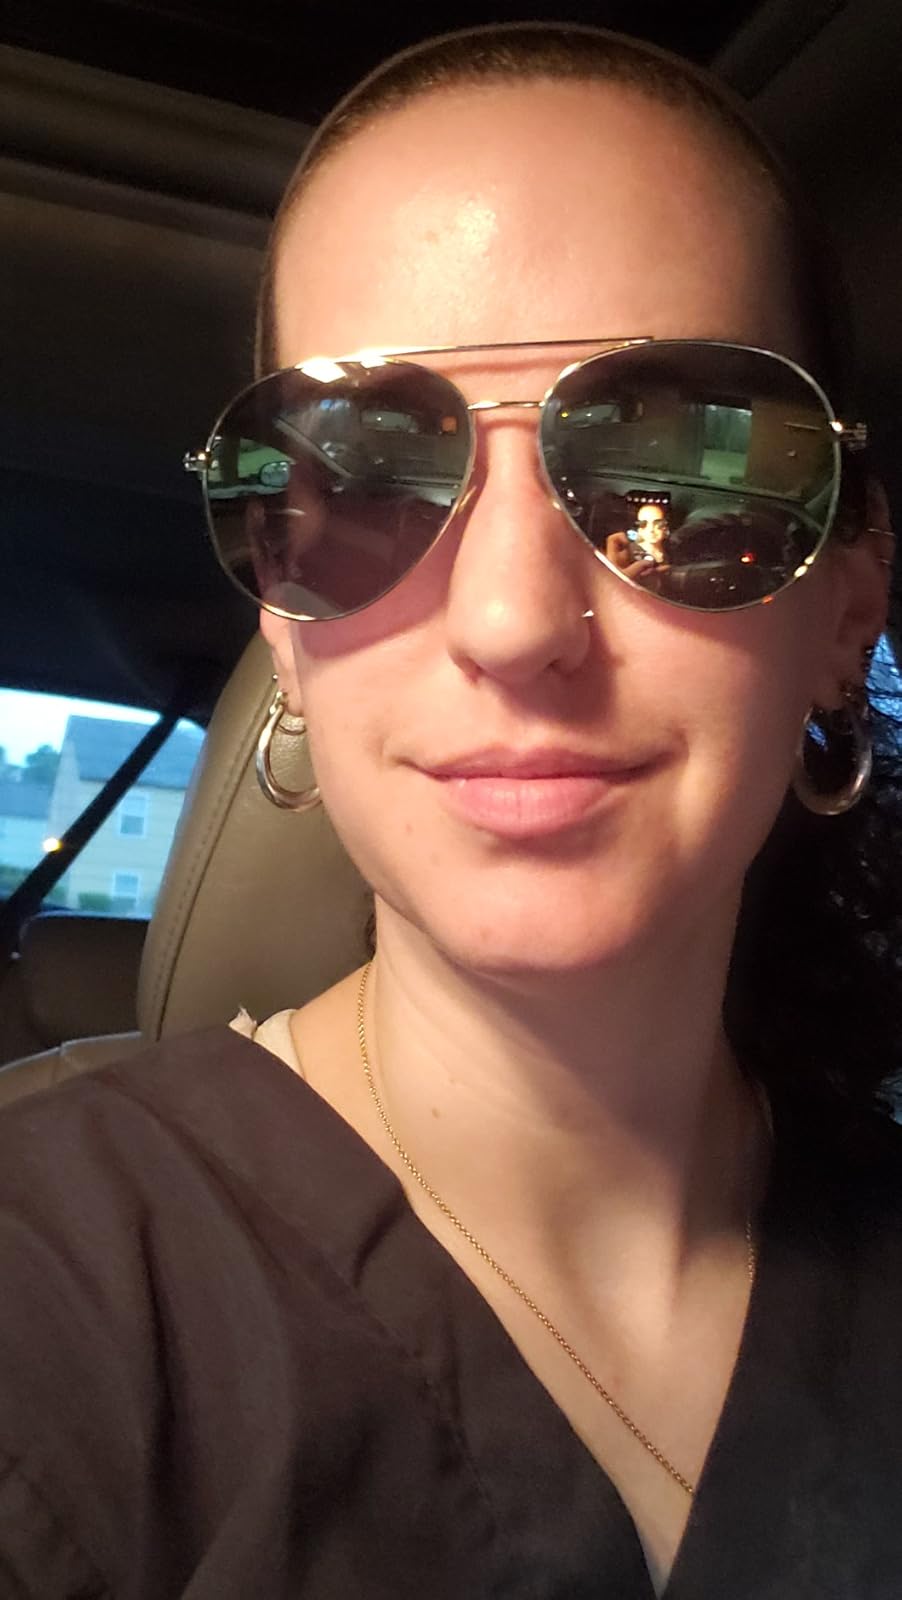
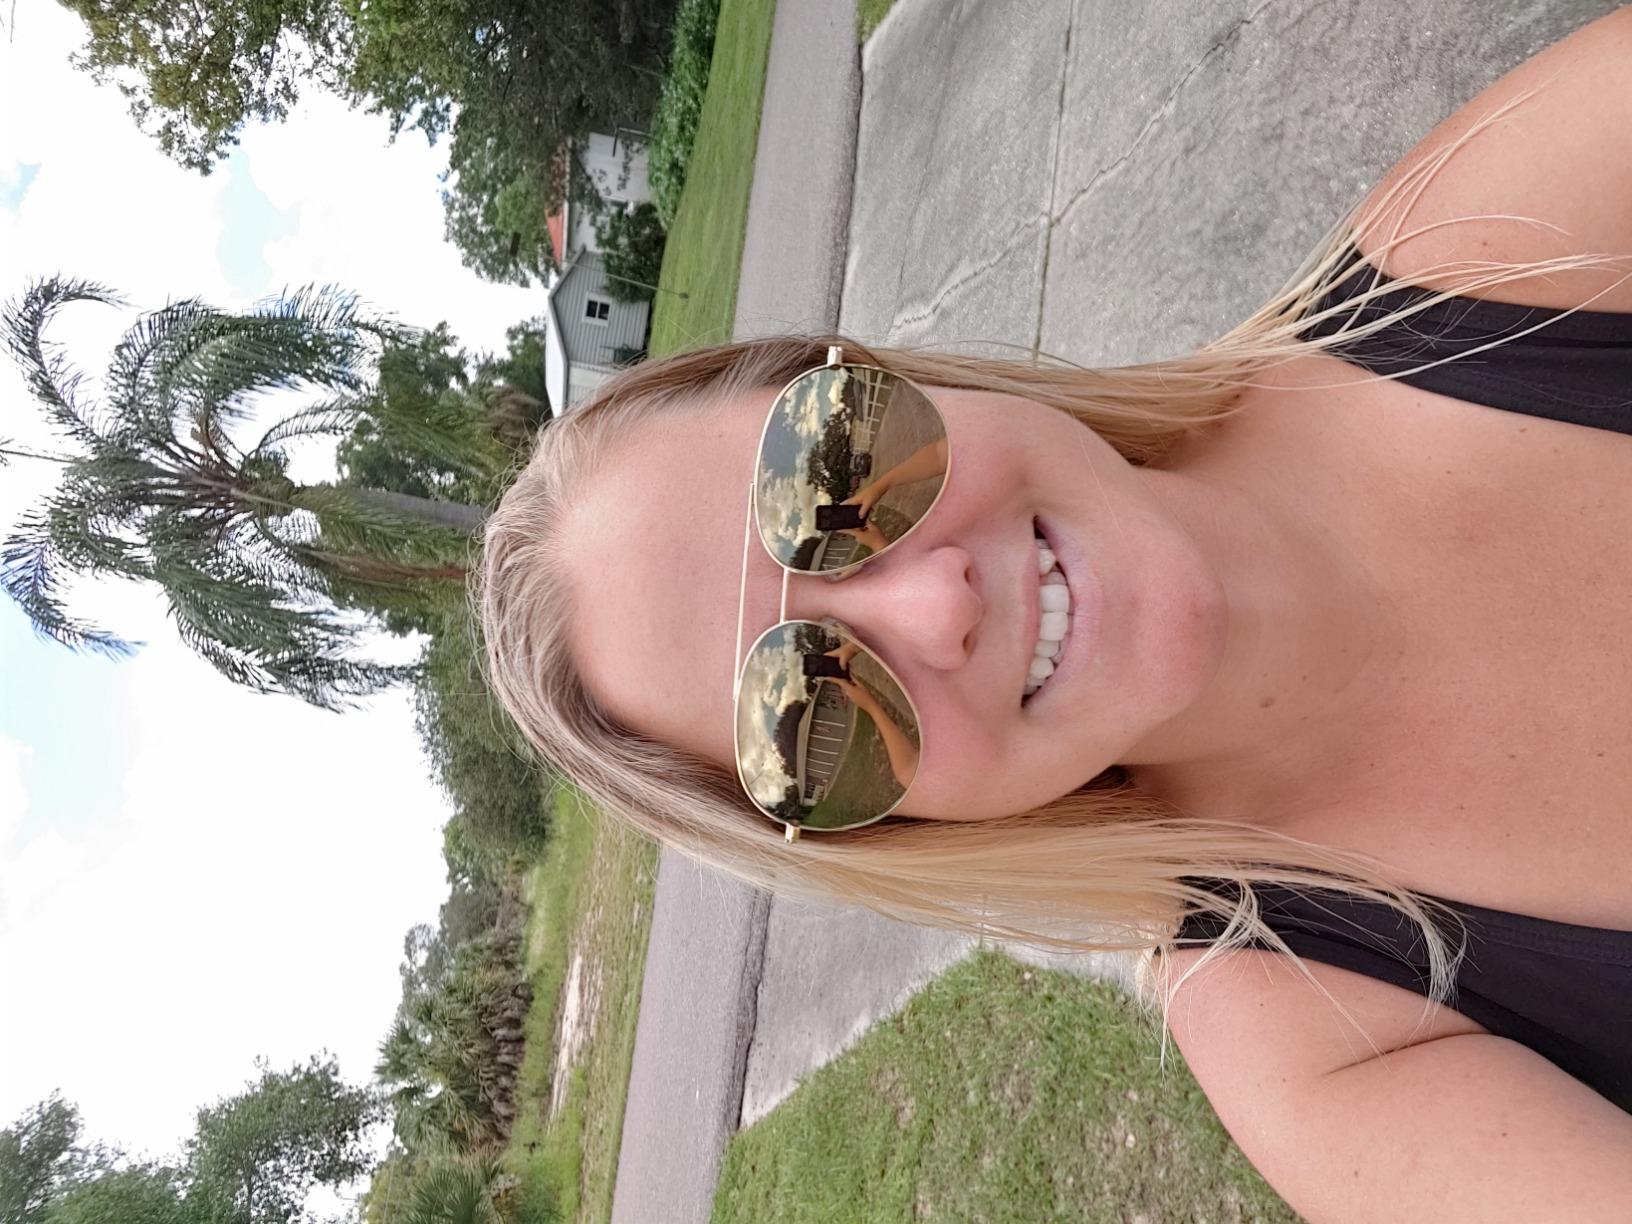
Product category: accessories_sunglasses
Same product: yes